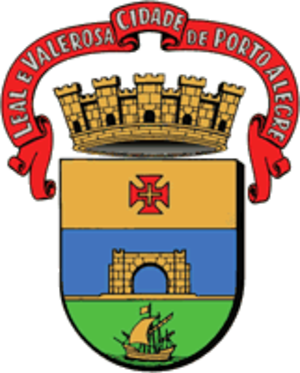
Cette page donne les armoiries des principales villes américaines.